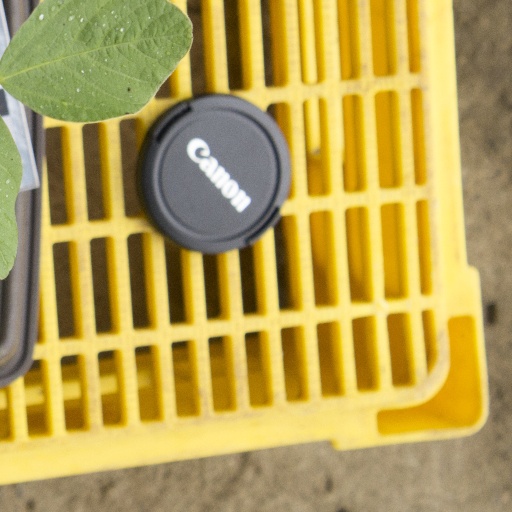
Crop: soybean